Women in the Popular Front in the Spanish Civil War

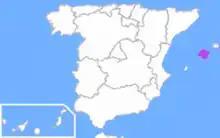
Location of Mallorca, where POUM had a column that included women fighters.

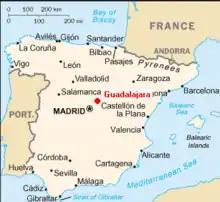
Location of Guadalajara, where women were told to leave the front in March 1937.

On the front, the norm was for women to serve in mixed gender battalion units. They were transferred around Spain, depending on military needs for troop reinforcements. Rearguard "miliciana" groups were more likely to be organized into women only battalions, and were more likely to be based in the same location as part of defensive units. As a consequence, the roles played by each tended to be different.